Temple of Janus (Roman Forum)

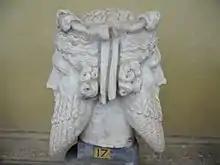
Statue representing "Janus Bifrons" in the Vatican Museums

In the early stages of the city of Rome, the inhabitants lived in separate walled villas. The Janus was the gate from the Forum to the rest of Rome as originally the Forum was the courtyard of the king's villa.